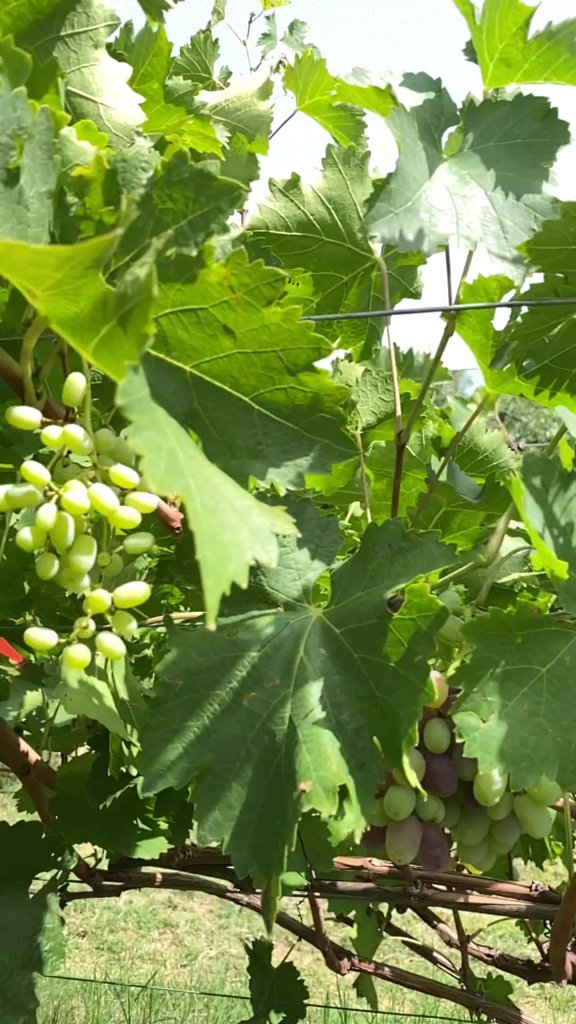
Berries visible: 50
Grape clusters: 2